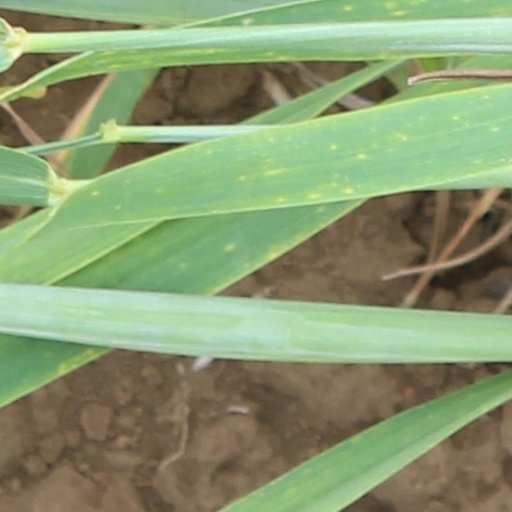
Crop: wheat